Thomas Browne

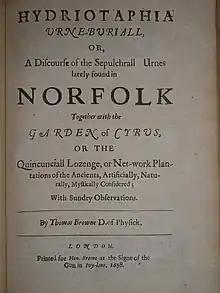
Title page of 1658 edition of "Urn-Burial" together with "The Garden of Cyrus"

Browne believed in the existence of angels and witchcraft. He attended the 1662 Bury St Edmunds witch trial, where his citation of a similar trial in Denmark may have influenced the jury's minds concerning two accused women, who were later found guilty of witchcraft.